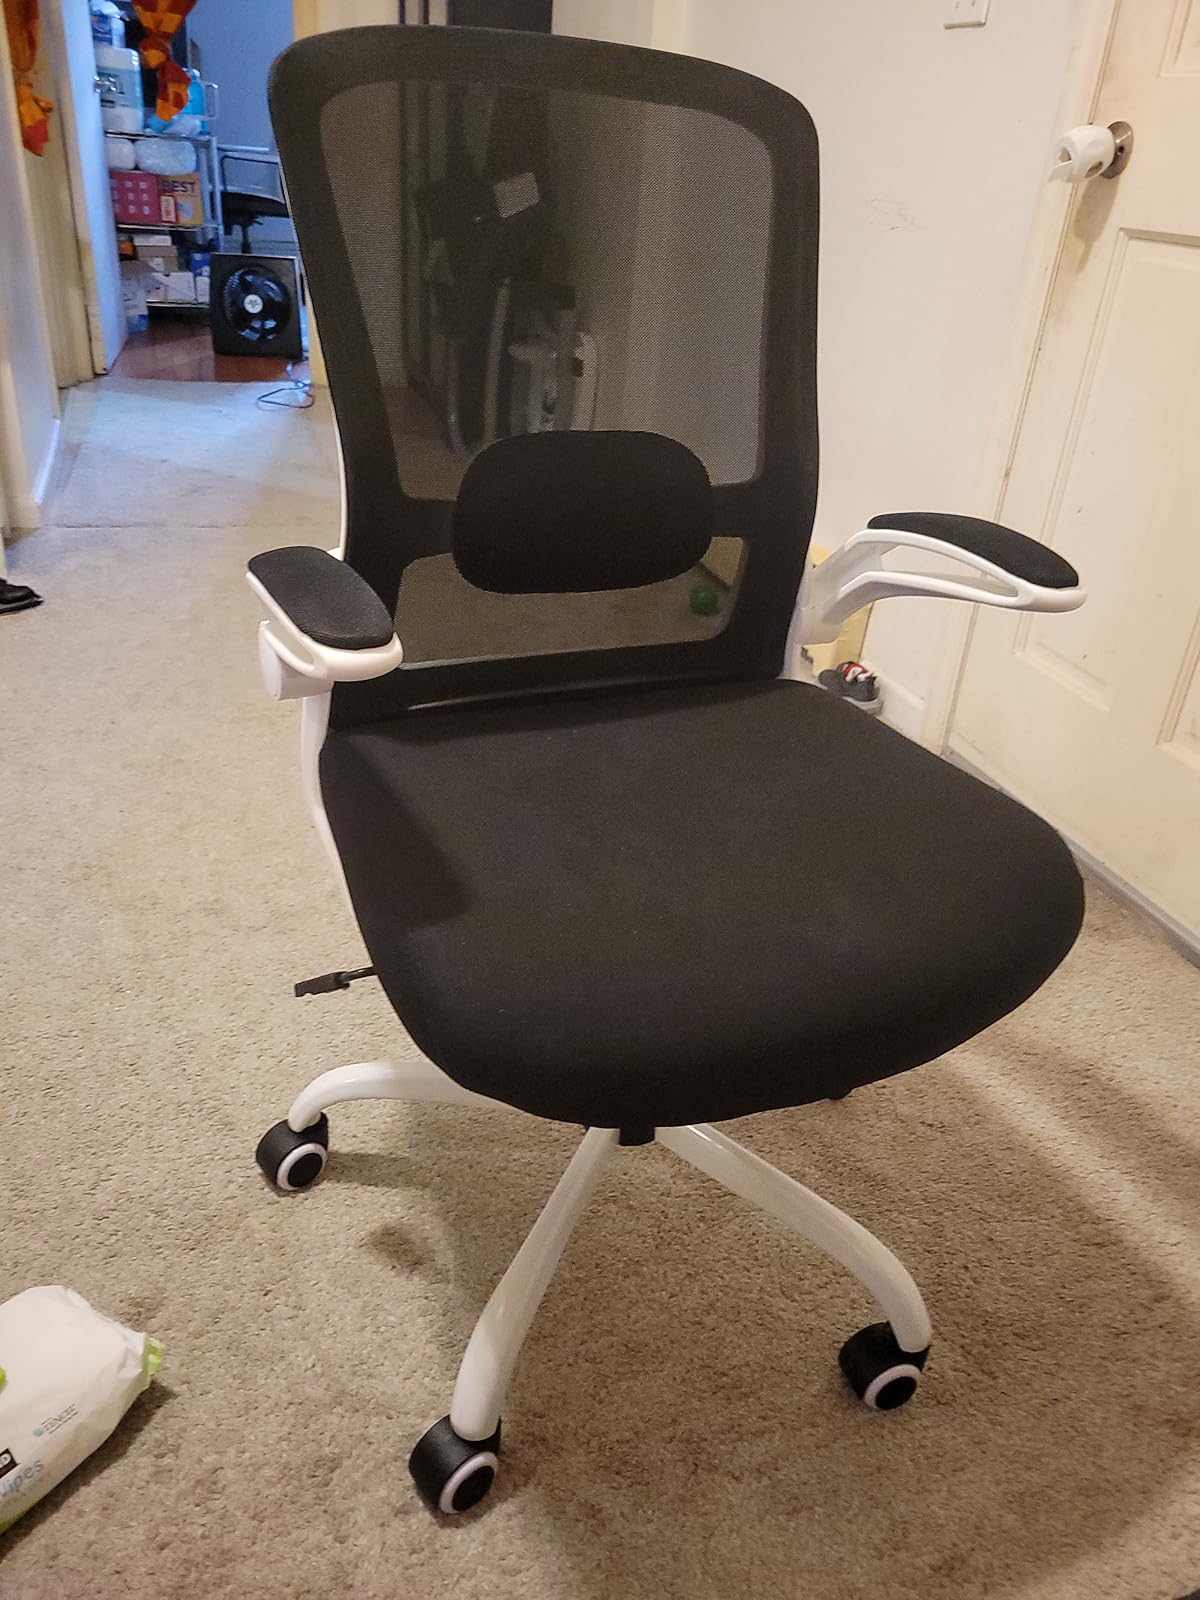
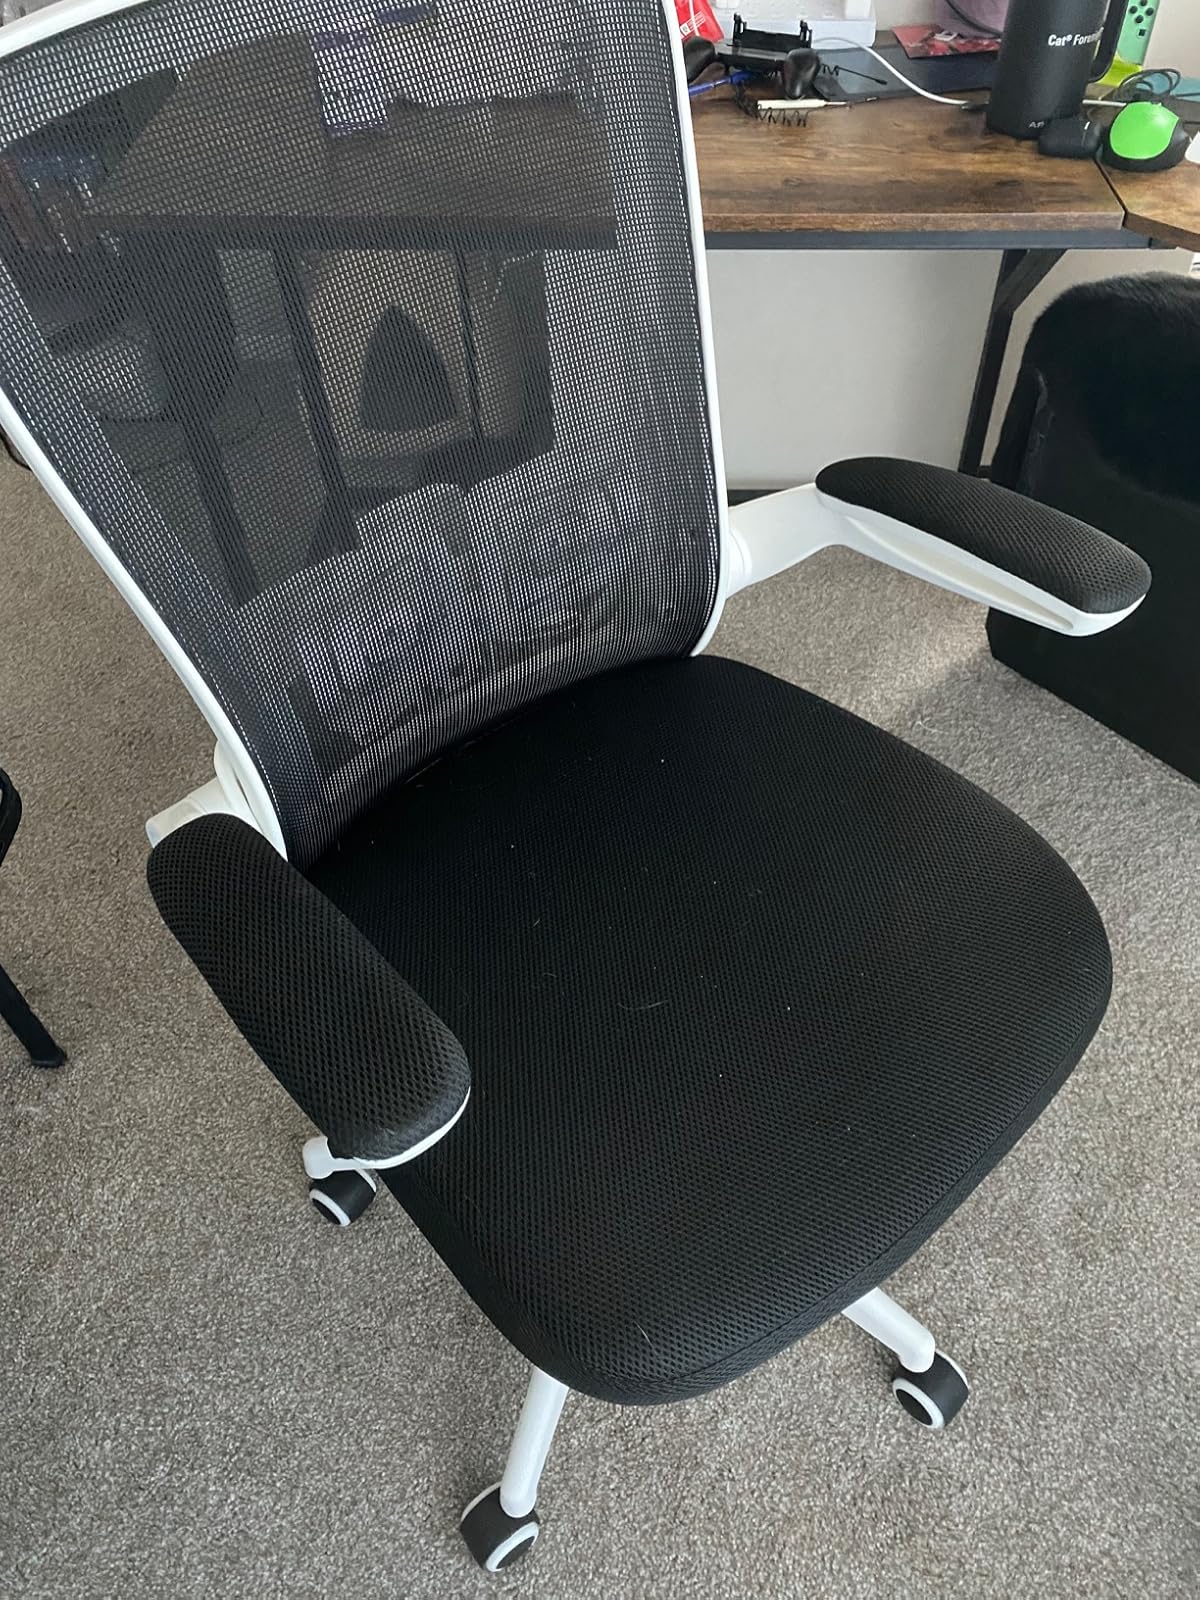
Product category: items_chair
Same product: no